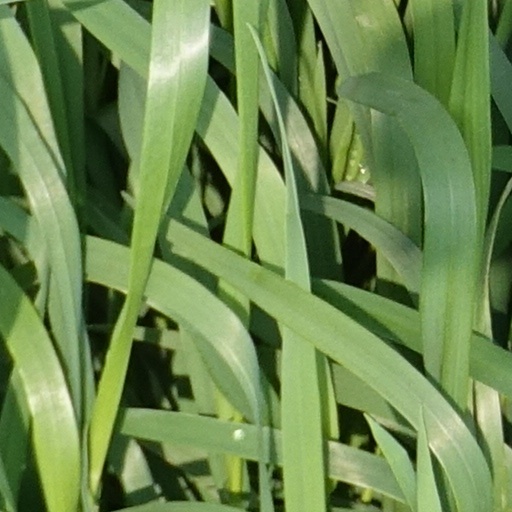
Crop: wheat